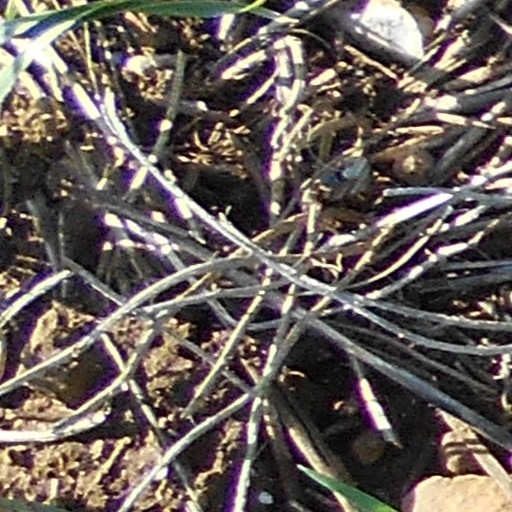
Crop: wheat